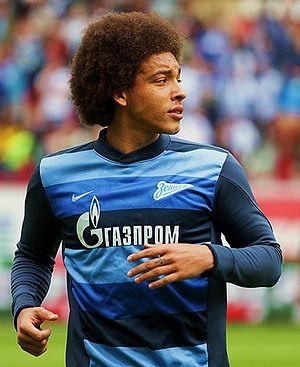
Axel Witsel est un footballeur international belge, né le 12 janvier 1989 à Liège en Belgique. Il évolue actuellement au poste de milieu défensif au Borussia Dortmund.